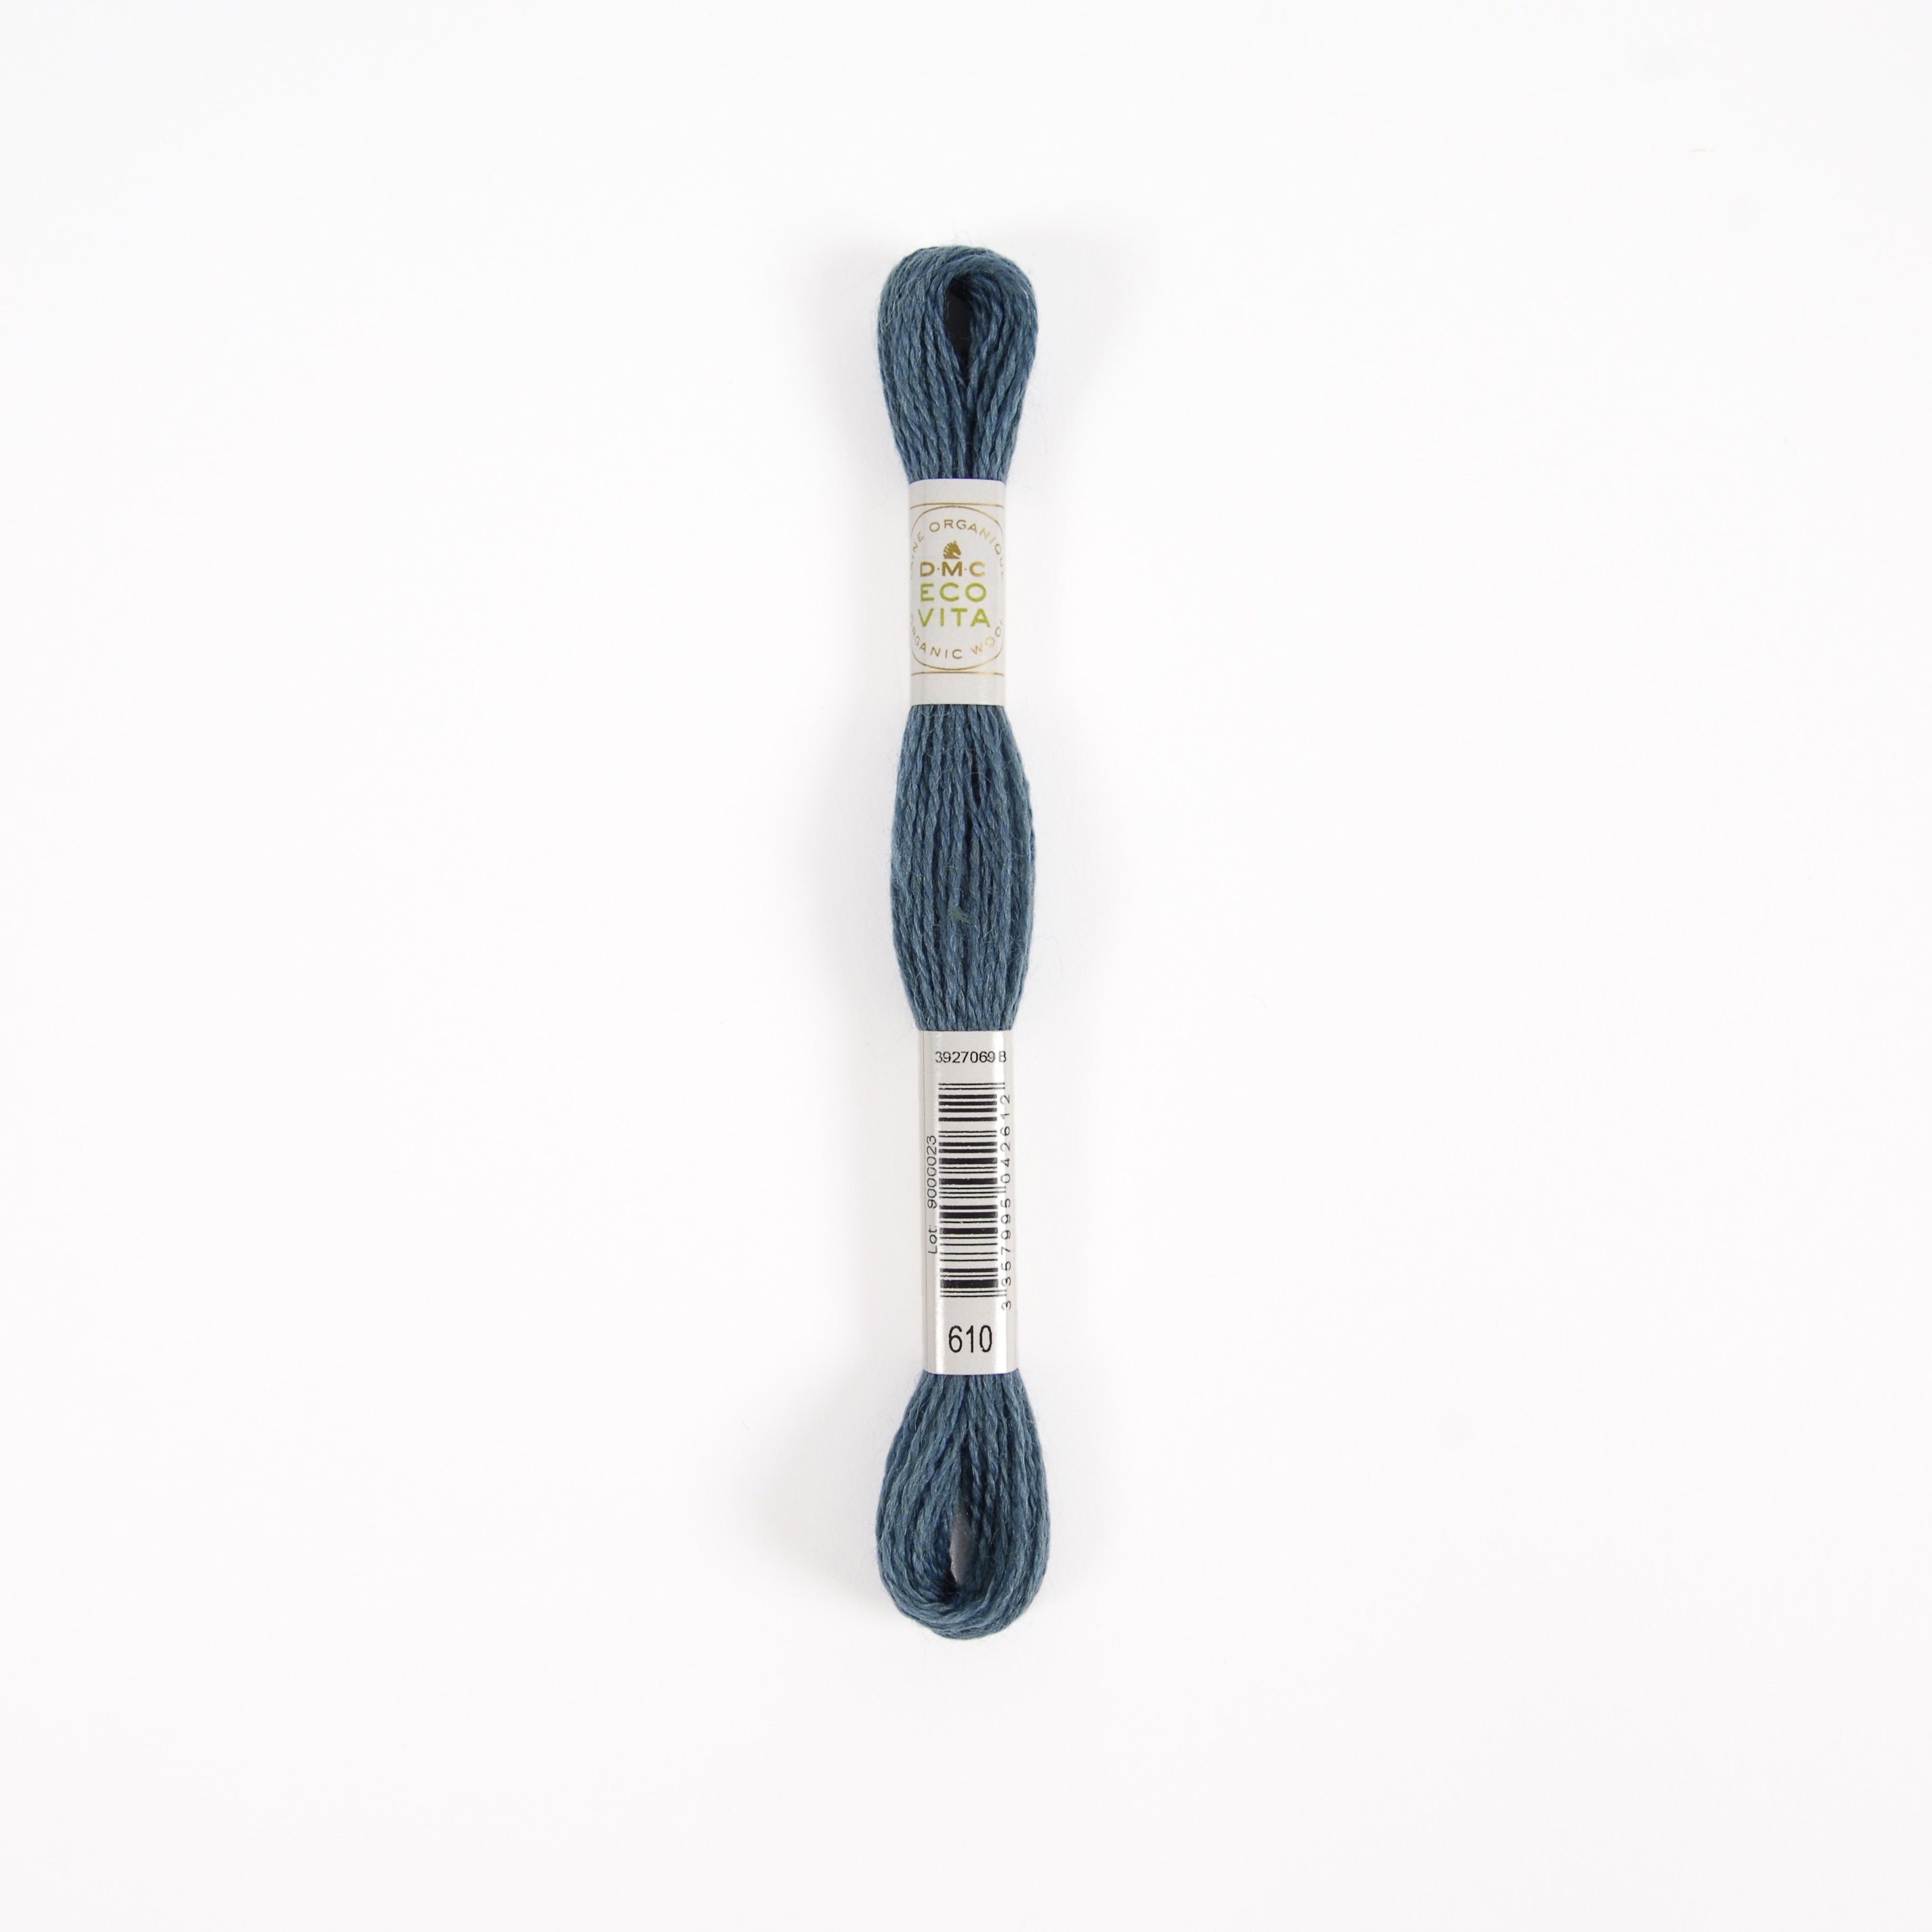
Hilo para Bordar de Lana Orgánica DMC Eco Vita - 610
Hilo para Bordar de Lana Orgánica DMC Eco Vita - Teñido con Tintes Naturales Descubre la autenticidad y sostenibilidad en cada puntada con nuestro Hilo para Bordar de Lana Orgánica DMC Eco Vita, teñido con tintes naturales. Confeccionado con un 100% de lana merino orgánica sin mulesing, este hilo de una sola hebra no divisible se ha teñido utilizando infusiones de ingredientes naturales como nuez, ruibarbo, índigo y enebro. Certificado por Woolmark, Eco Vita garantiza durabilidad, colores sólidos y resistencia a la decoloración y al sudor. Su grosor uniforme (tiene aproximadamente el mismo grosor que tres hebras de Mouliné Spécial) y su suave torsión lo hacen perfecto para el bordado tradicional, punto de cruz, bordado punch needle, tejido y zurcido. Además, su esponjosidad añade suavidad, textura y tridimensionalidad a tus labores. Con una paleta de 60 tonos luminosos, desde suaves neutros hasta vibrantes, este hilo ecológico ofrece una amplia gama de posibilidades creativas. Perfecto para proyectos que requieren un toque de autenticidad y belleza orgánica. Cada madeja de Eco Vita contiene 16 metros de hilo, y las propiedades de la lana permiten lavar a mano tus creaciones a 30 grados. Este hilo es ampliamente utilizado para customizar la ropa, añadiendo un toque único y sostenible a tus prendas. ¡Explora la versatilidad de Eco Vita y añade un toque sostenible a tus proyectos de bordado, tejido y customización de ropa! Características destacadas: Hilo sostenible y ecológico para bordar Hilo de una sola hebra no divisible Teñido con tintes naturales 16m de hilo por madeja Composición de lana 100% merino orgánica libre de mulesing Lavado a mano a 30ºC Certificado Woolmark - Duradero, de colores sólidos, resistente a la decoloración y al sudor
Brand: DMC
Category: Arts & Entertainment > Hobbies & Creative Arts > Arts & Crafts > Art & Crafting Materials > Crafting Fibers > Thread & Floss > Cross-Stitch Thread